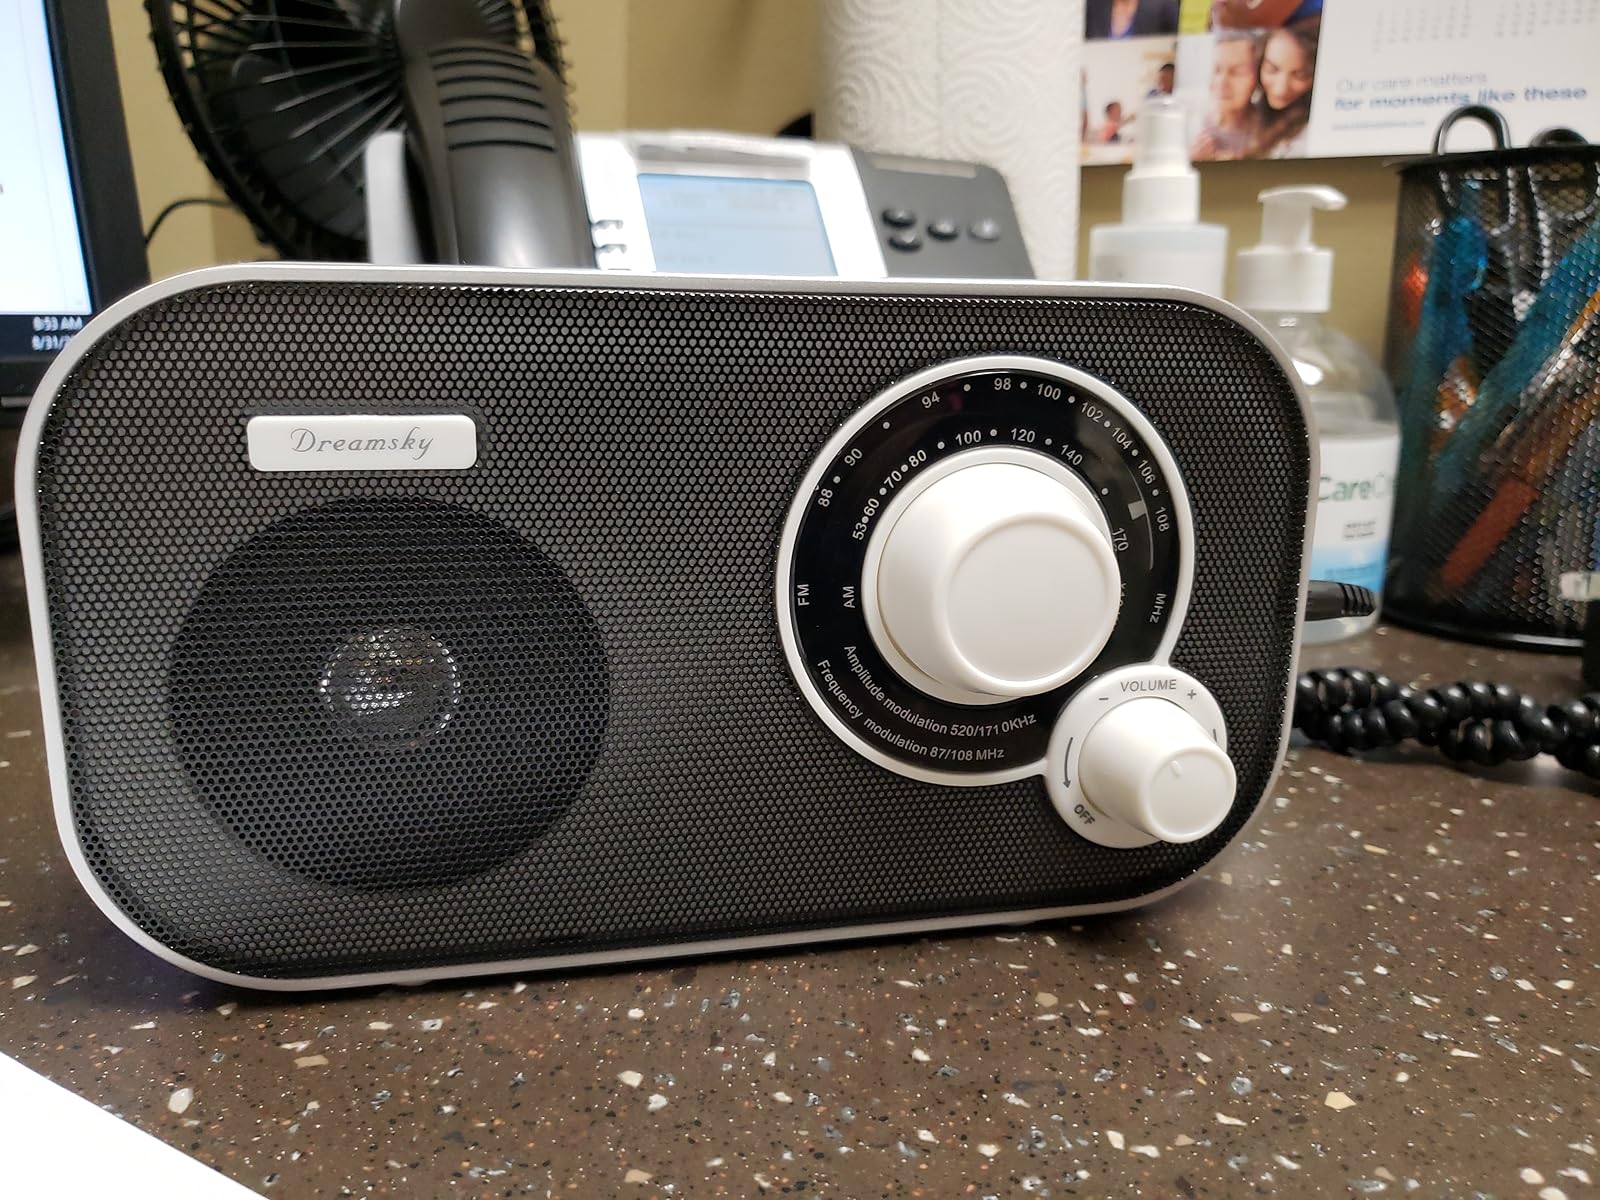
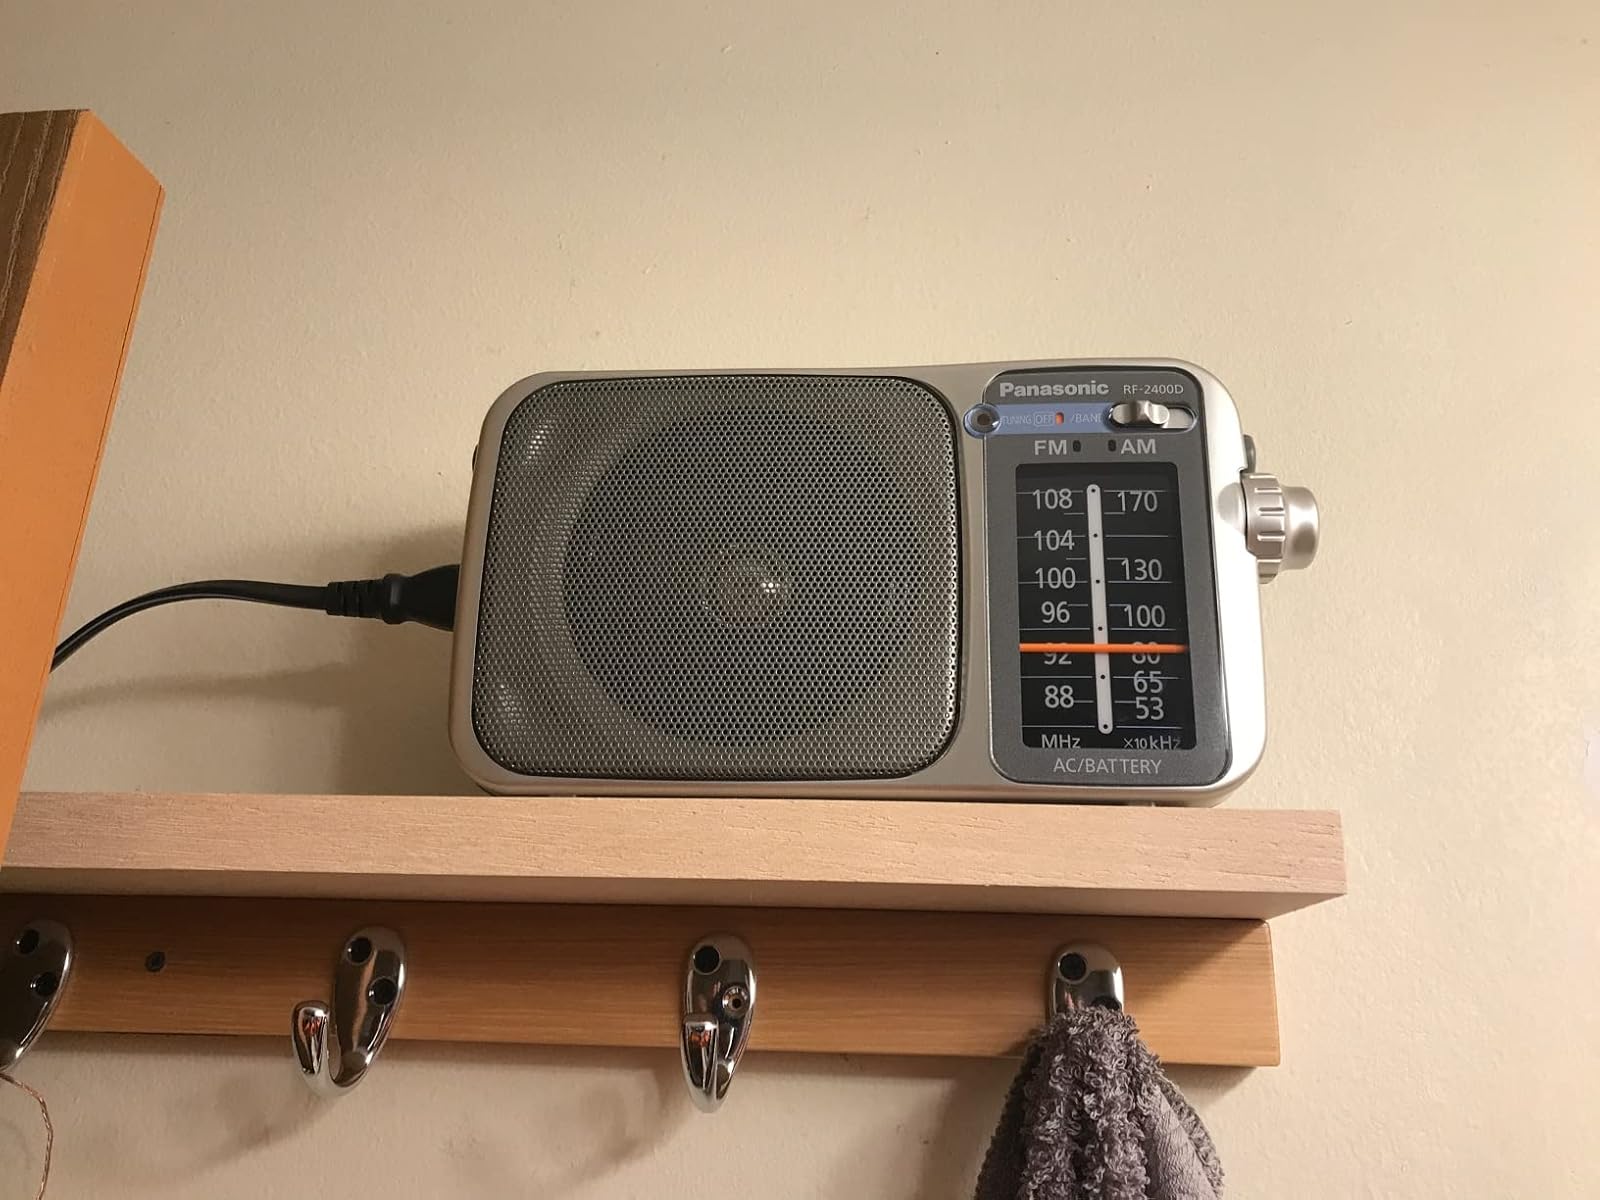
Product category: radio
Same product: no